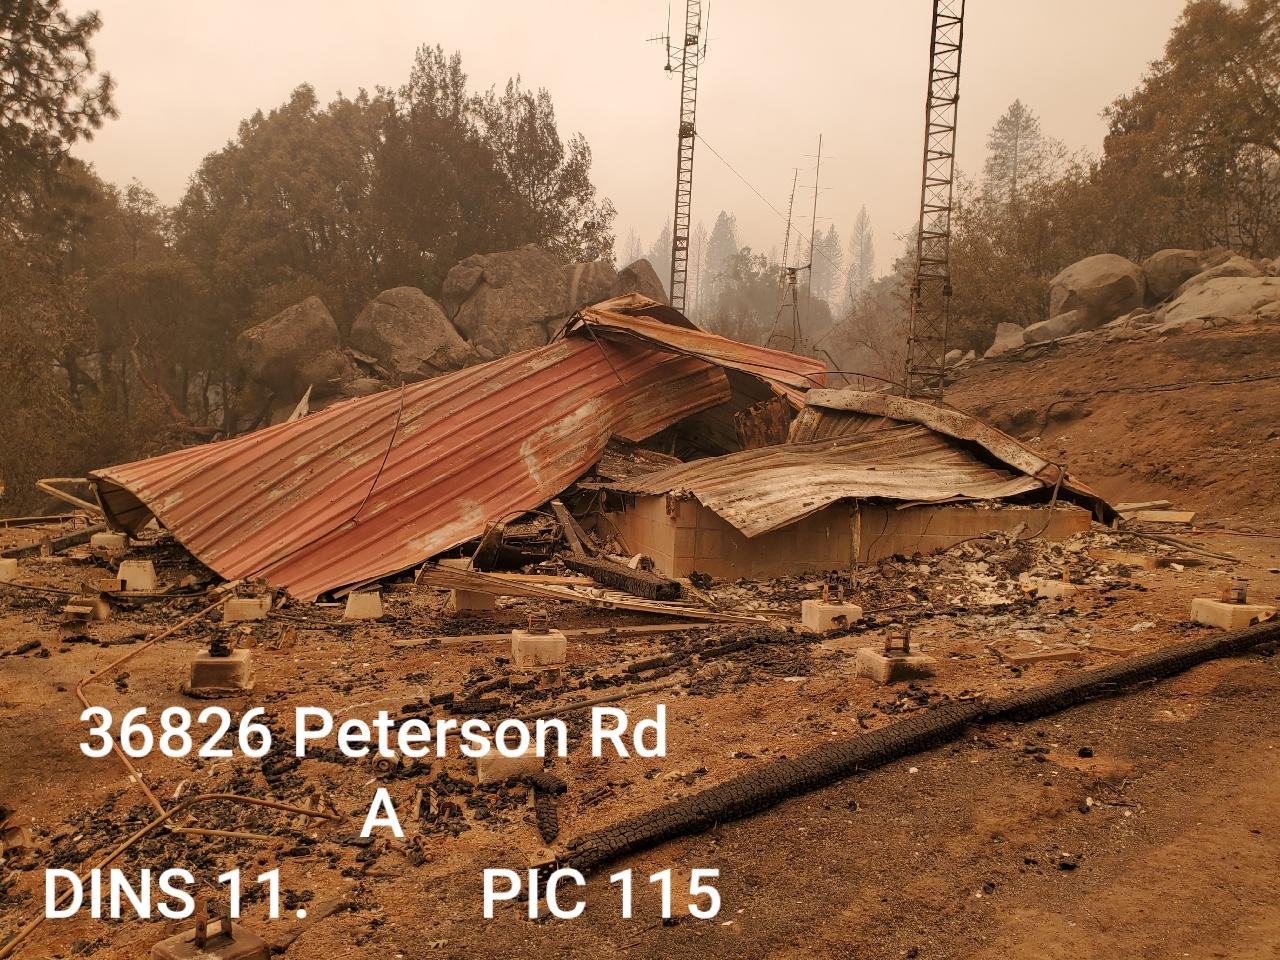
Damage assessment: destroyed